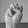
ASL letter: M